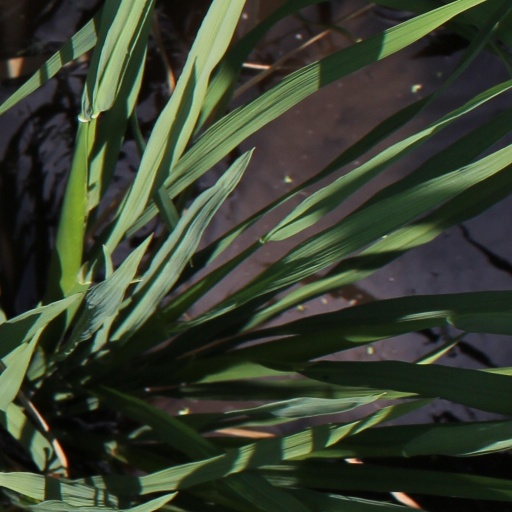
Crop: rice